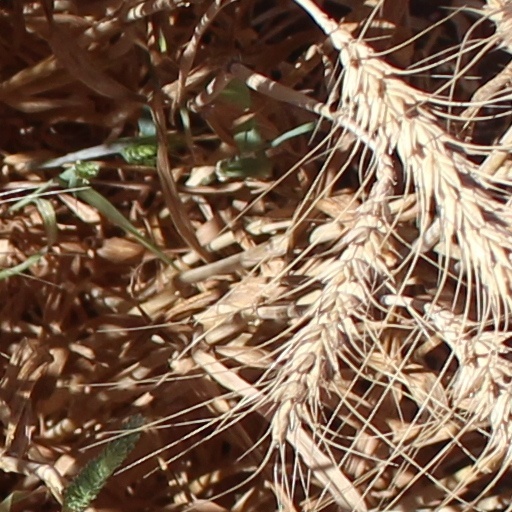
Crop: wheat